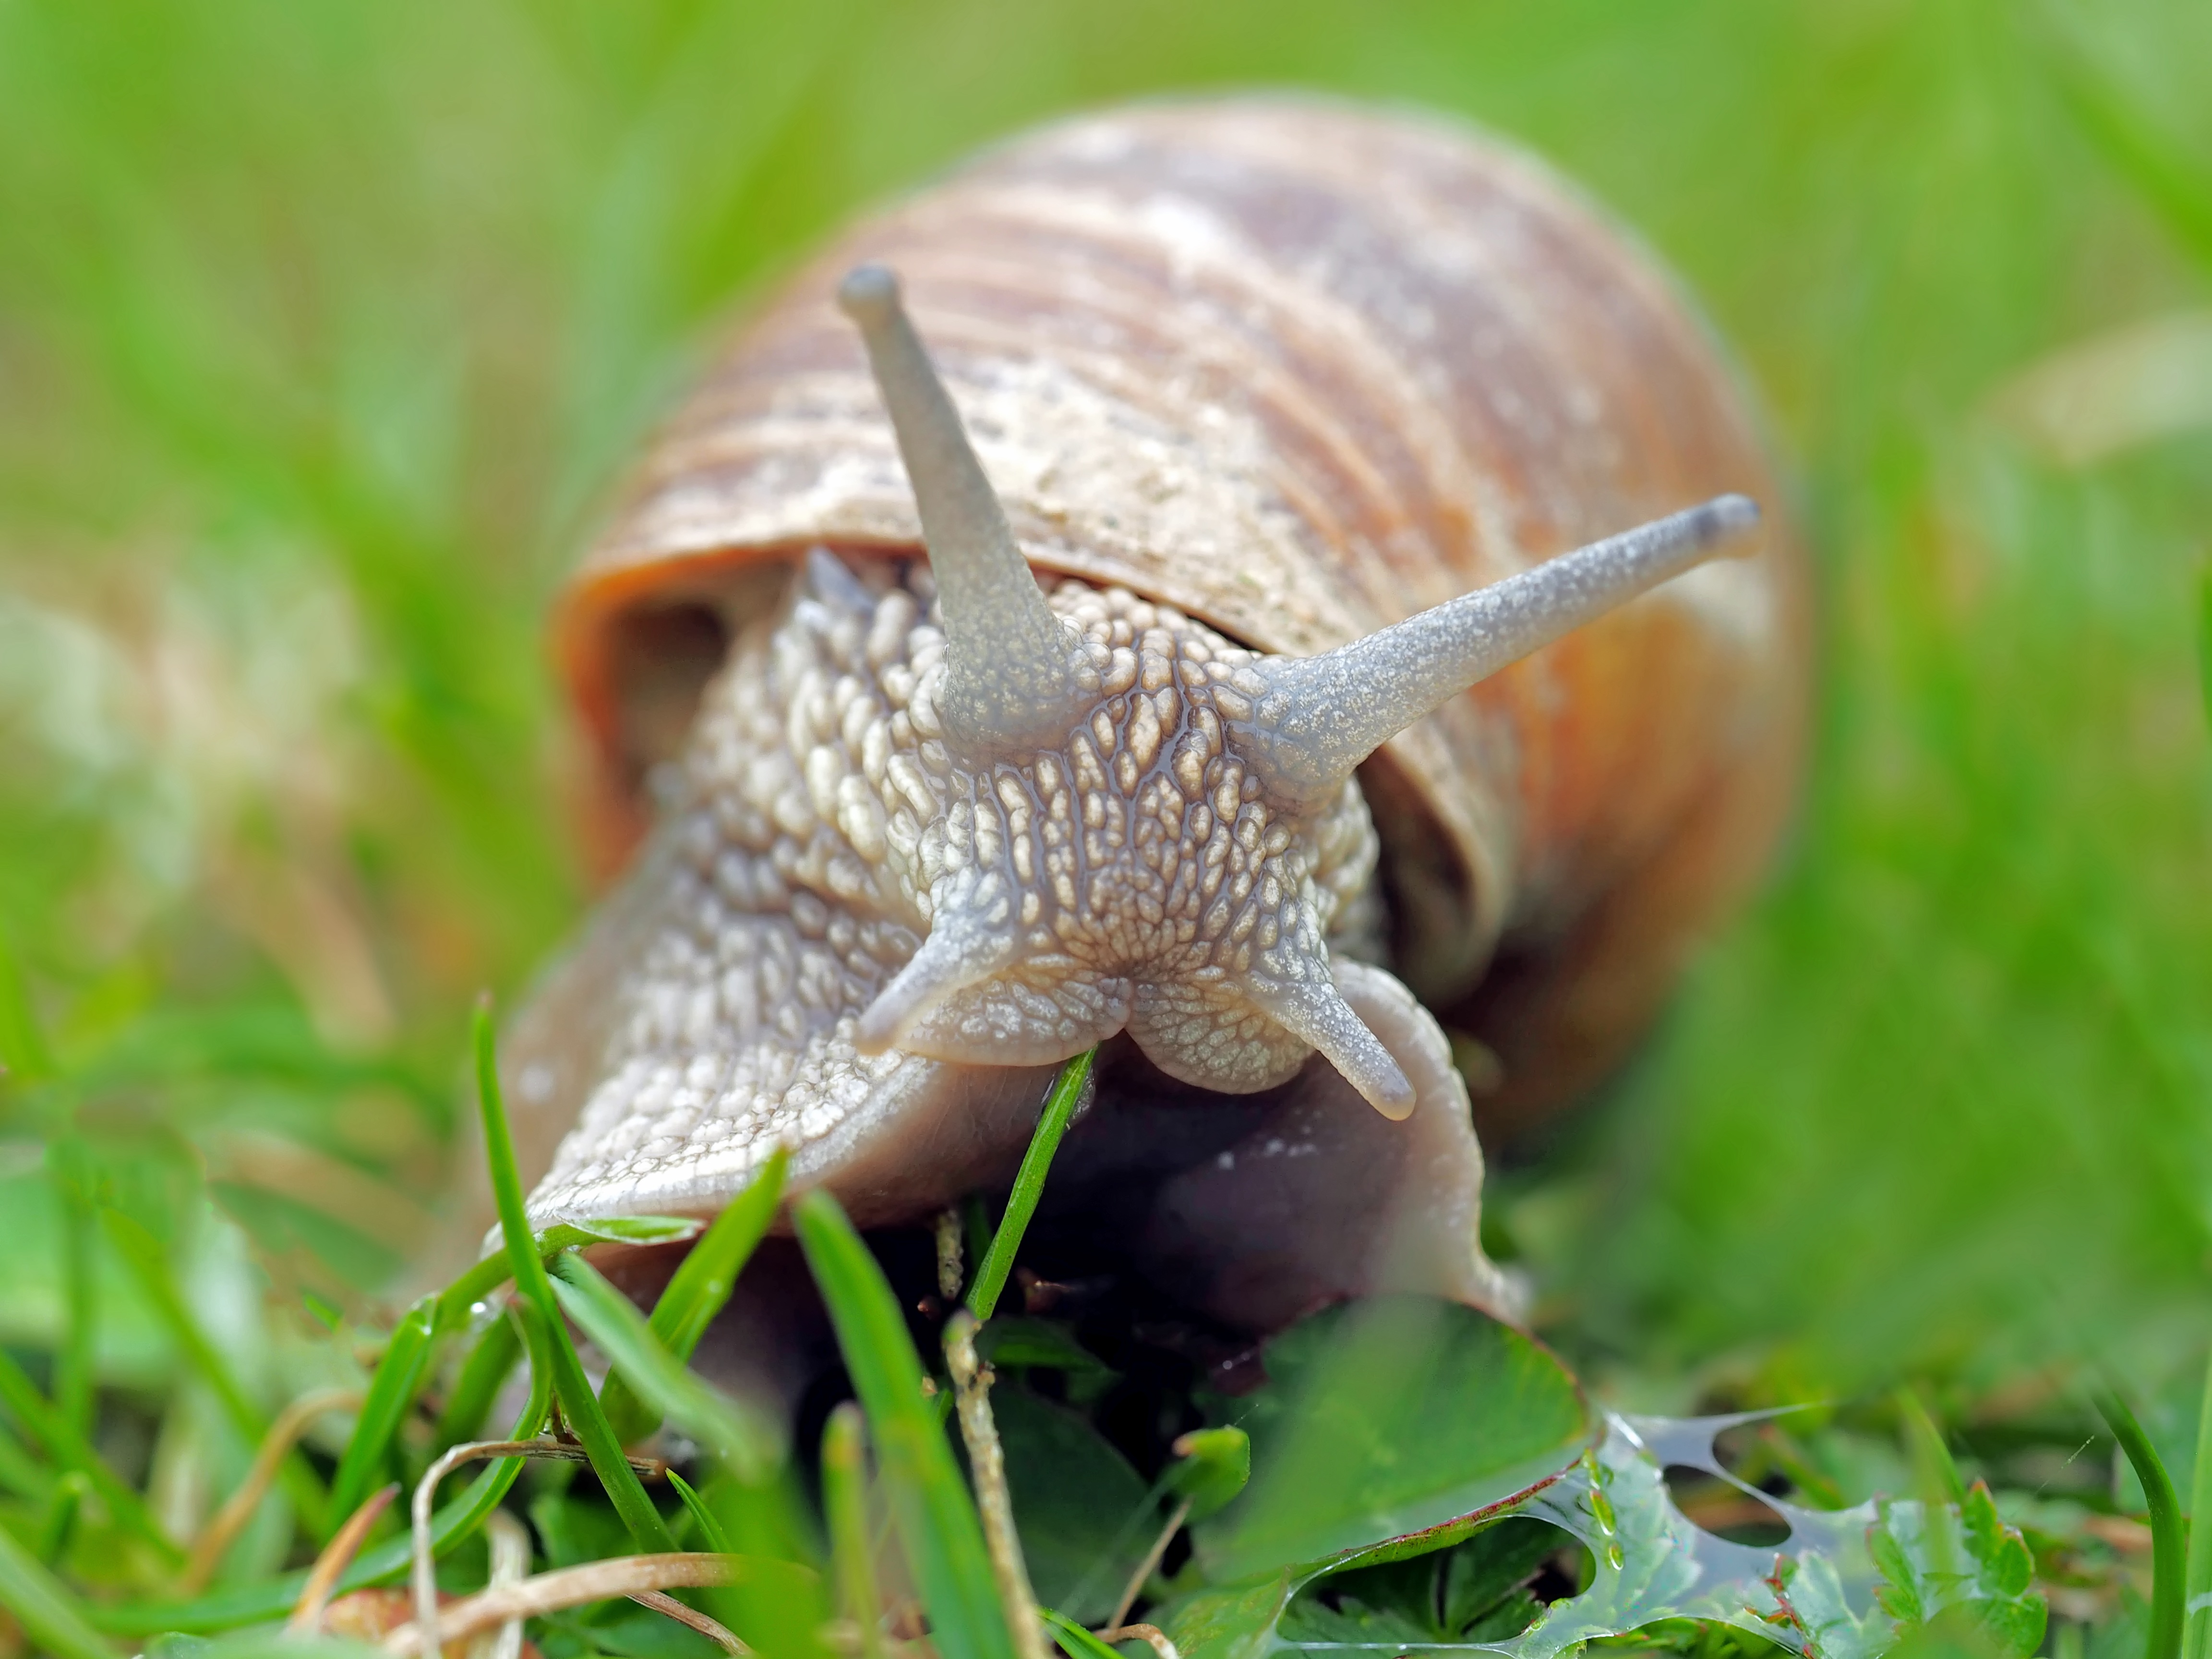
nature, animal, live, fauna, invertebrate, close up, snail, molluscs, slug, schnecken, macro photography, snails and slugs